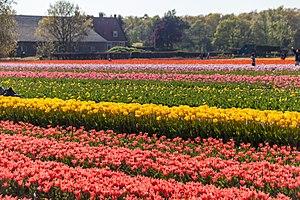
Lisse est un village et une commune néerlandaise située en province de Hollande-Méridionale. Lors du recensement de 2018, elle compte 22 756 habitants, pour une superficie de 16,11 km² dont 0,41 km² d'eau.